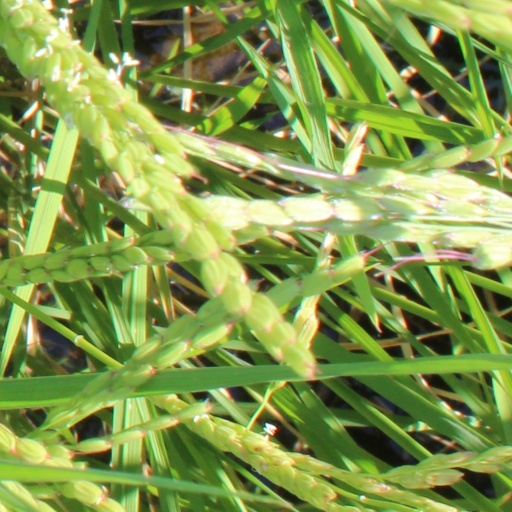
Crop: rice